AS Monaco FC

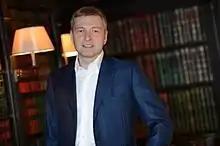
Russian oligarch and billionaire Dmitry Rybolovlev bought the club in 2011 and has made it one of the biggest spenders in the football world.

With Francesco Guidolin hired to replace Deschamps, one of Pastor's first tasks was to hold on to the players who had turned the club into one of the best in Europe. However, he failed to convince them to stay and their replacements were unable to replicate previous successes. Guidolin lasted only one year, before being replaced by assistant coach Laurent Banide who, in turn, only lasted a year, before being replaced by Brazilian Ricardo Gomes. In 2008, after four years at the club featuring six coaches and only mid-table finishes, Pastor left the club amid severe criticism of his management skills.